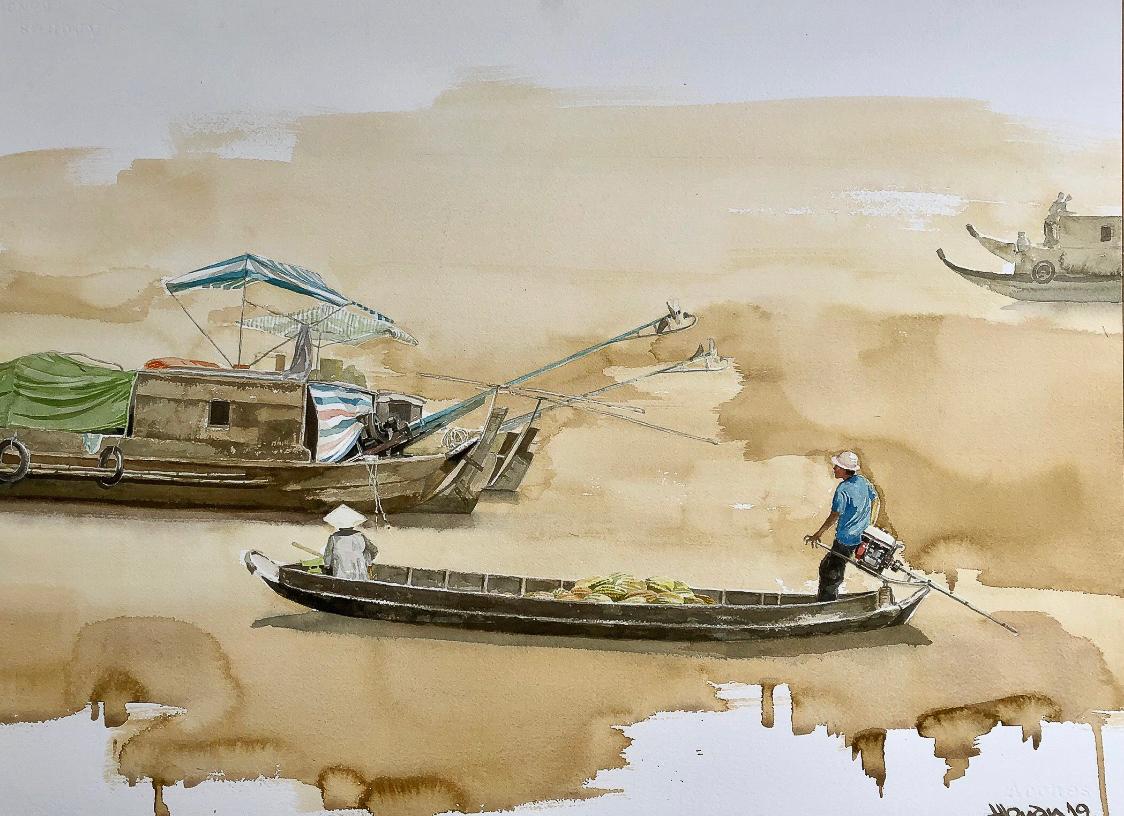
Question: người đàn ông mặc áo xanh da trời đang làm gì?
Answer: ông ấy đang điều khiển chiếc xuồng